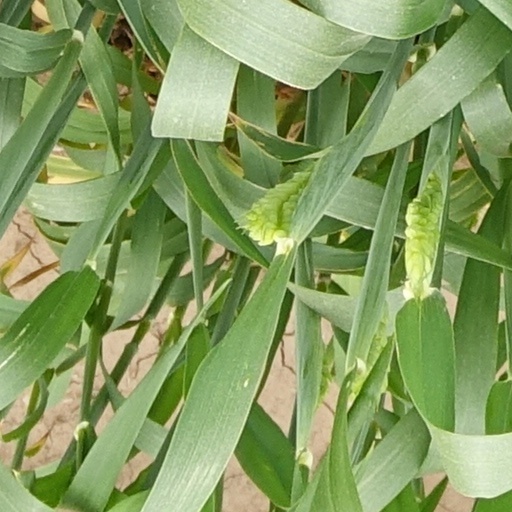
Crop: wheat